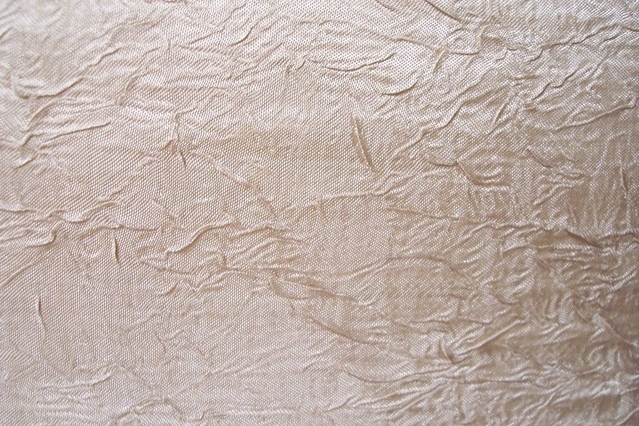
Texture: wrinkled